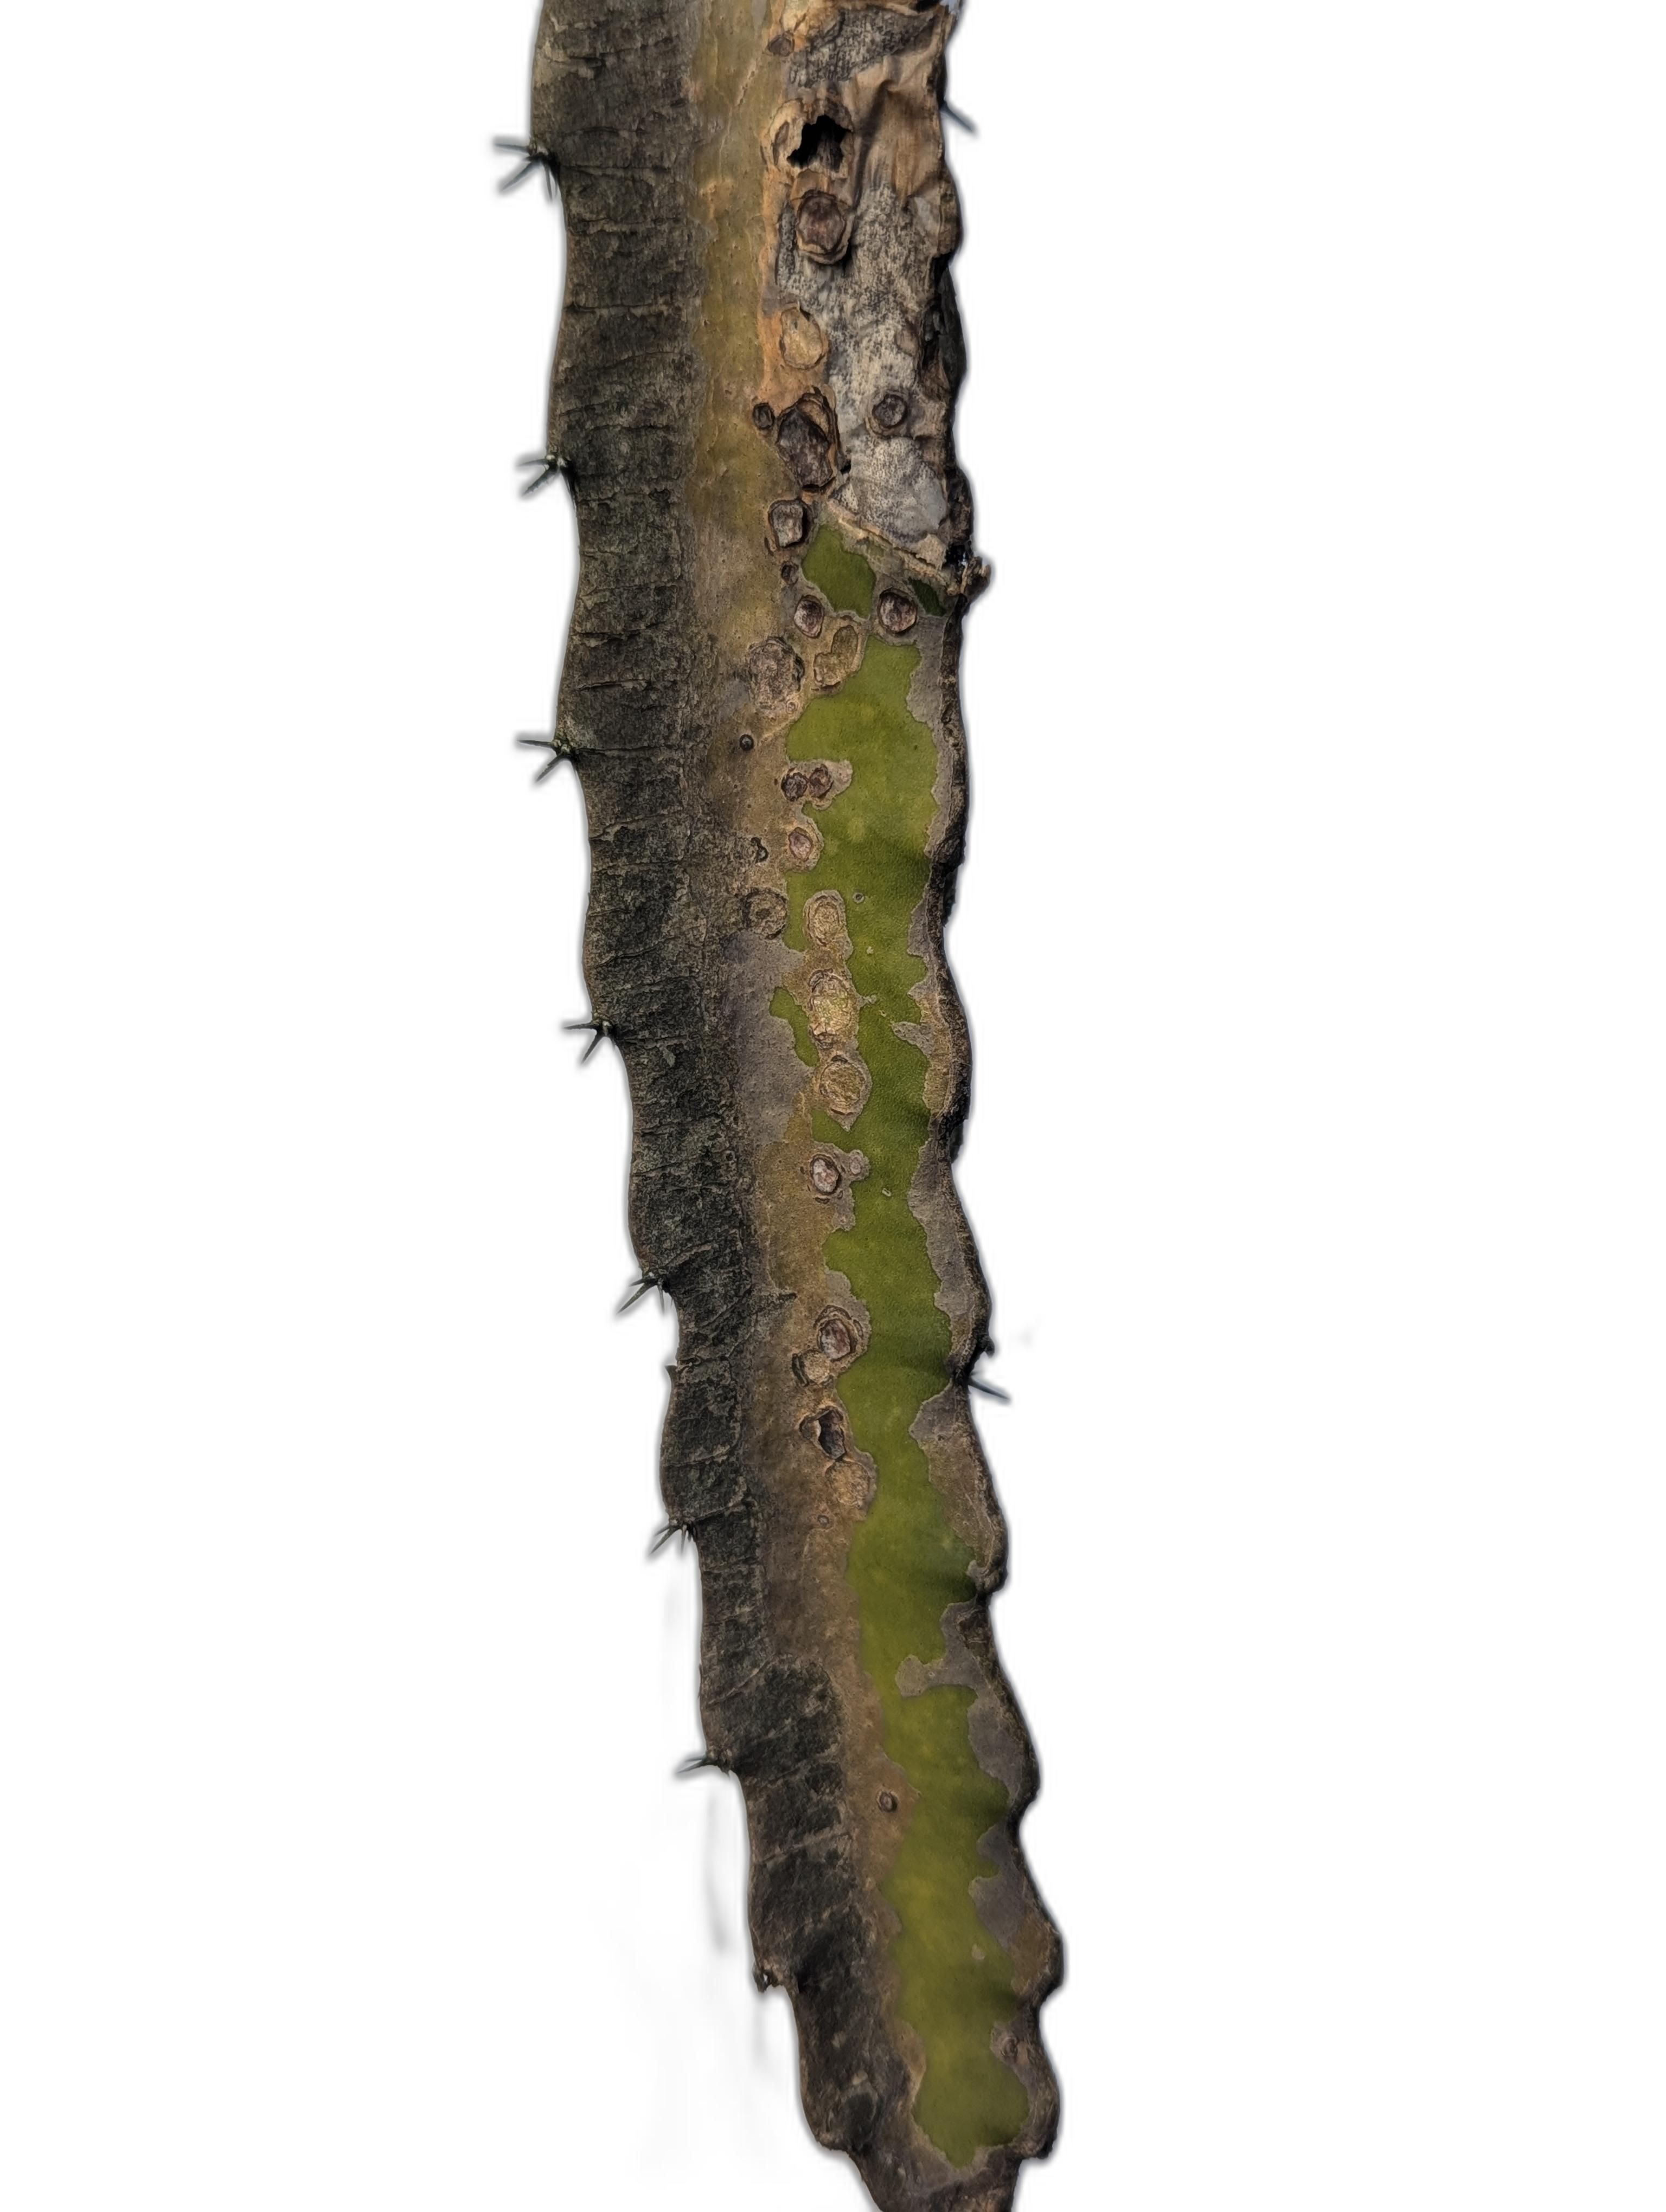
Label: Bad leaf